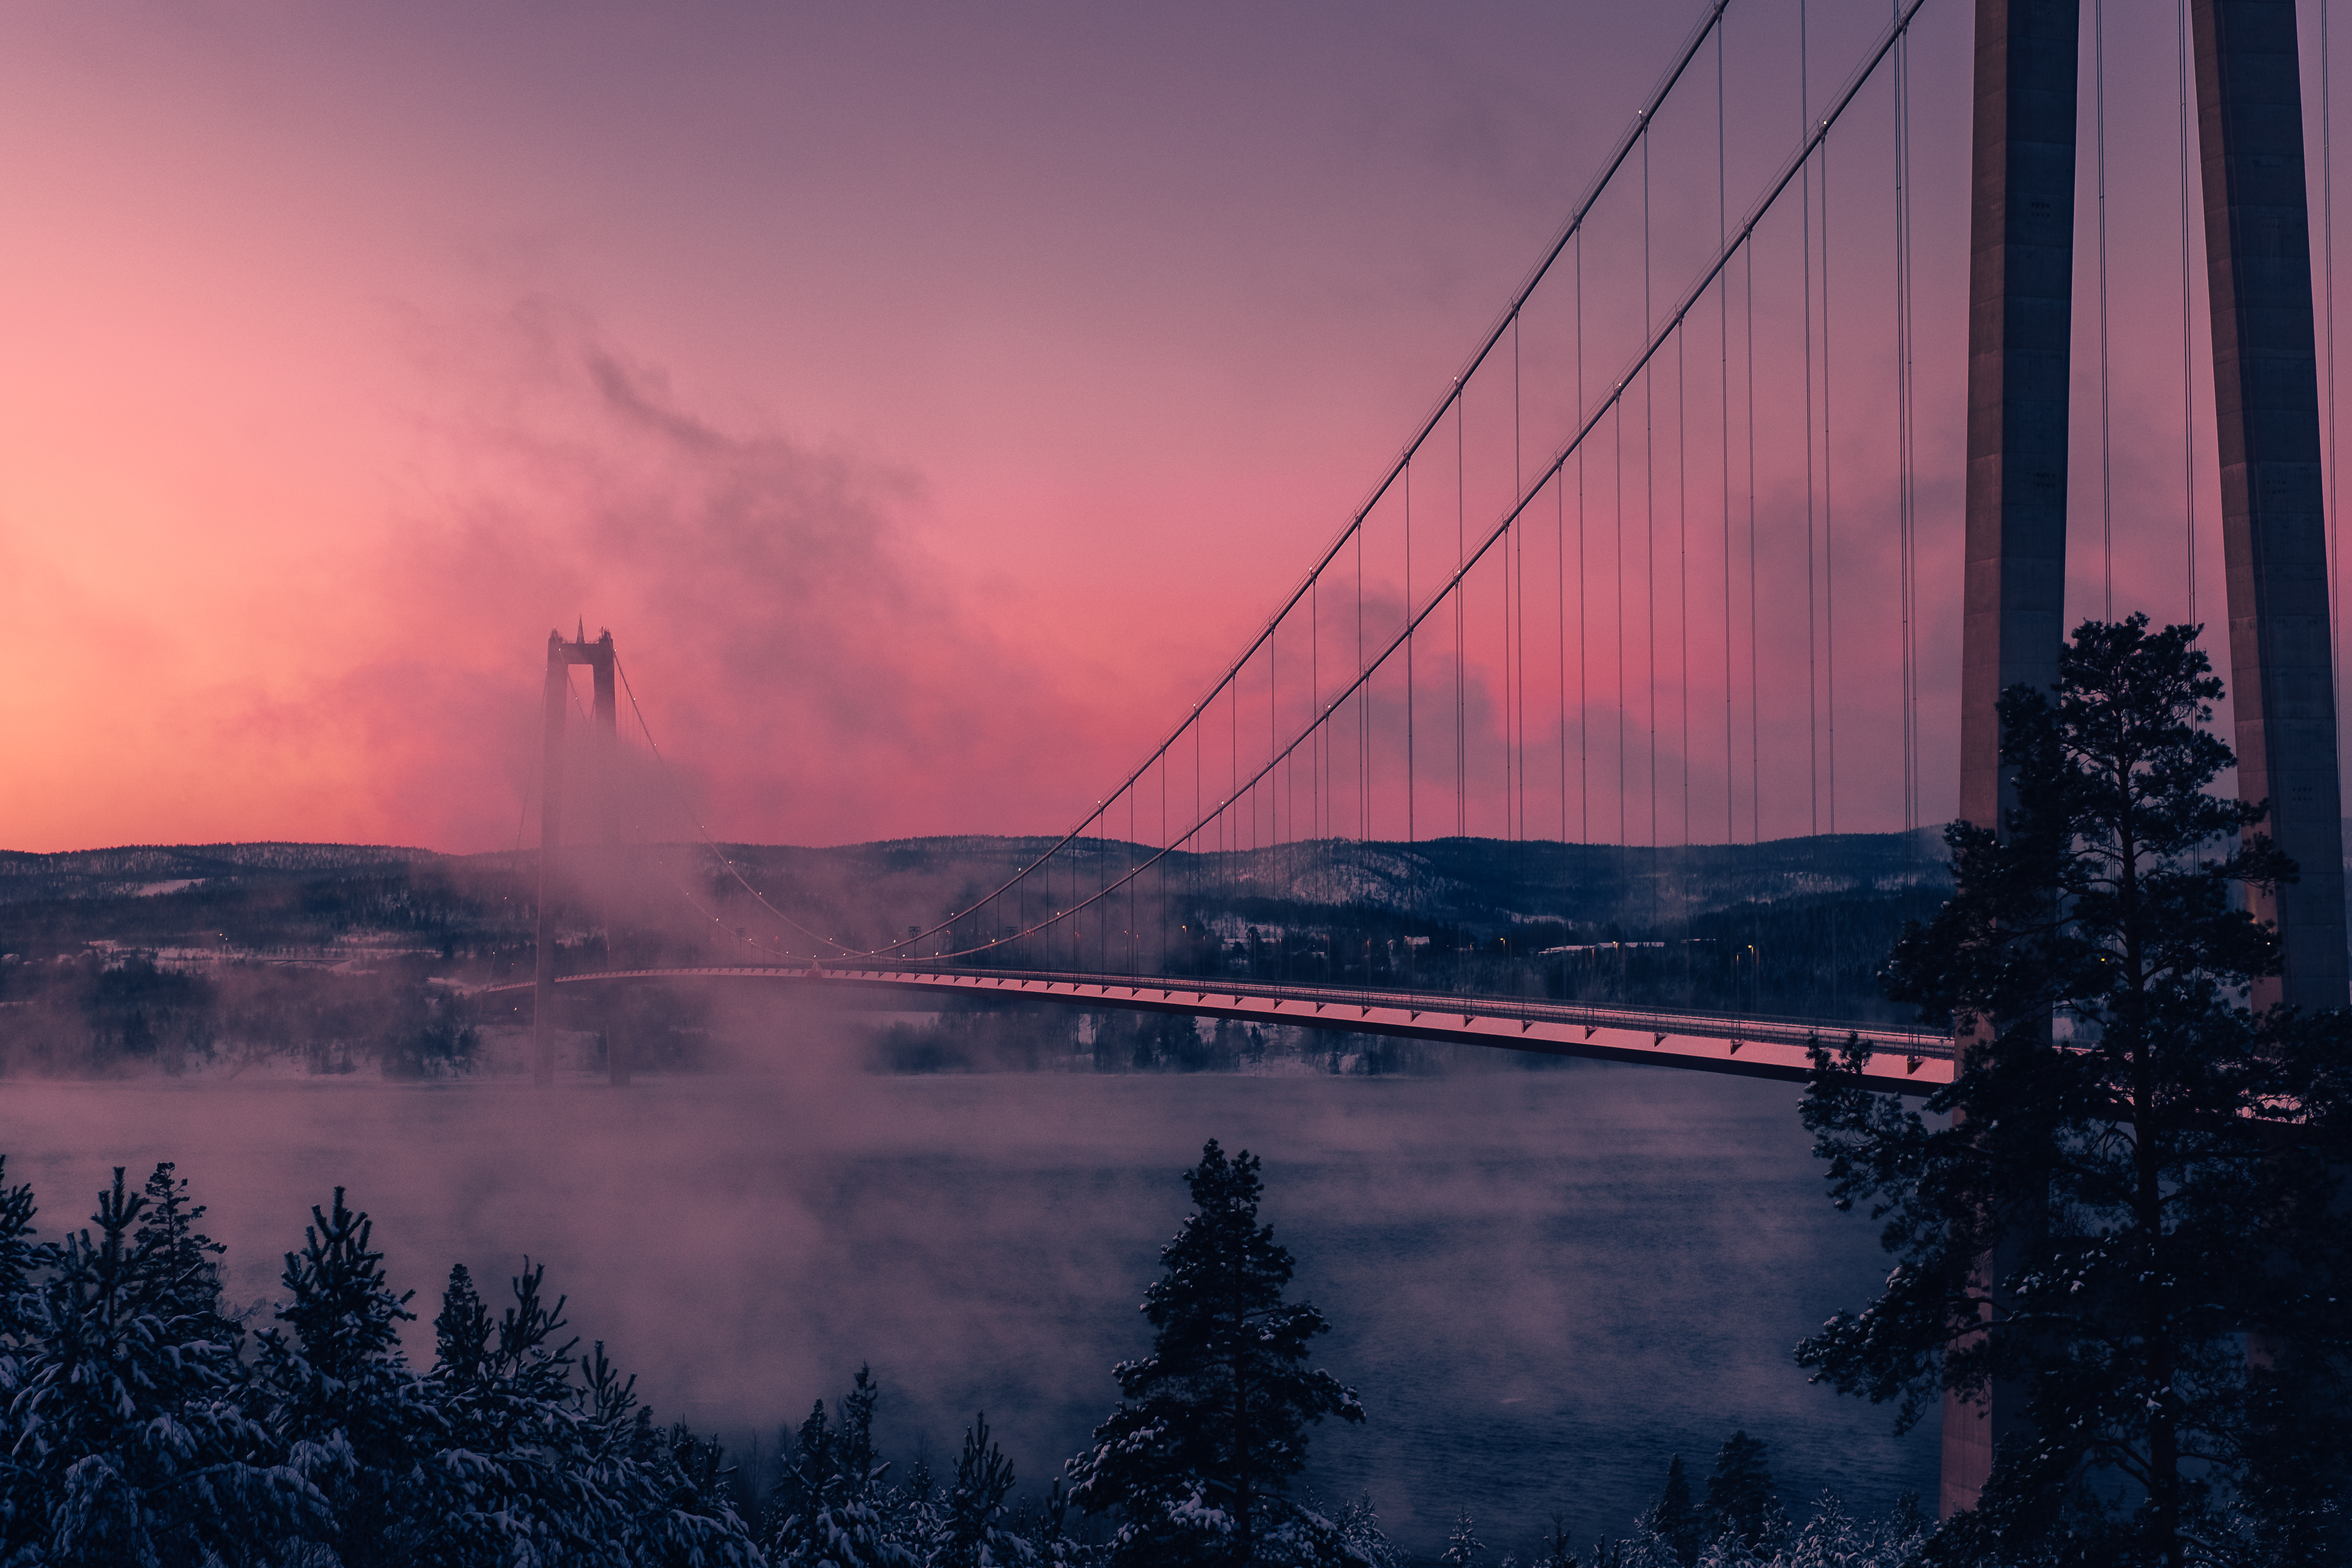
cloud, sky, sunrise, sunset, mist, bridge, morning, dawn, golden gate bridge, san francisco, suspension bridge, dusk, evening, reflection, weather, trees, tourist attraction, atmospheric phenomenon, famous landmark